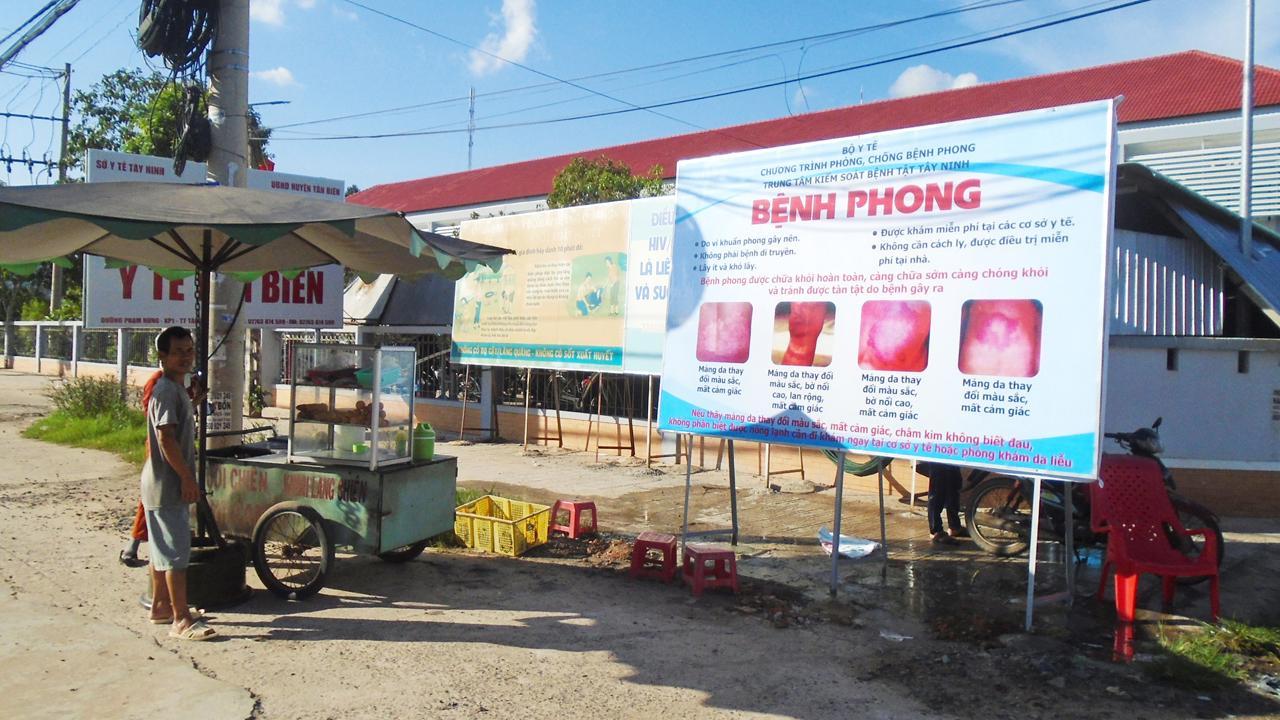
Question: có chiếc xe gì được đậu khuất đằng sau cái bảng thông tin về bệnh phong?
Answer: có chiếc xe máy được đậu khuất đằng sau cái bảng thông tin về bệnh phong